Italian Somaliland

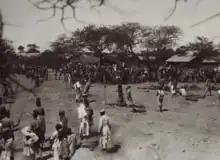
Native market in Baidoa

The Banadir/Bimaal resistance and their sieges of Merca, and the Italian authority's retribution, continued unabated for many years. It was heightened when, in November 1896, while on a pleasure trip, Consul Antonio Cecchi [it], the Societá del Benadir administrator and also the de facto governor of Southern Somaliland, and his lieutenants, were ambushed at Lafoole, a small village a few kilometres from Afgooye, south of Muqdisho, by Wa'daan and Bimaal fighters, who massacred 14 of the Italians, including Cecchi.